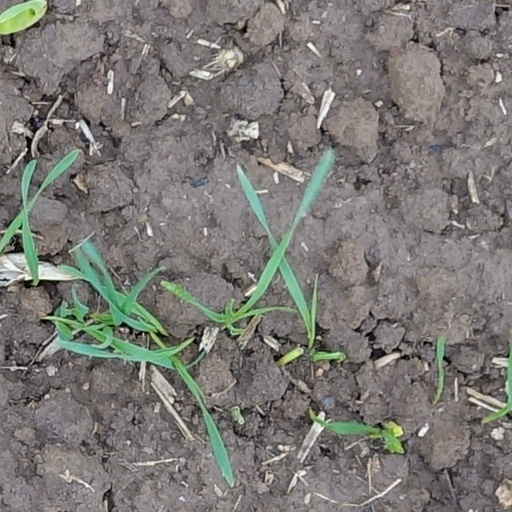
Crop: wheat